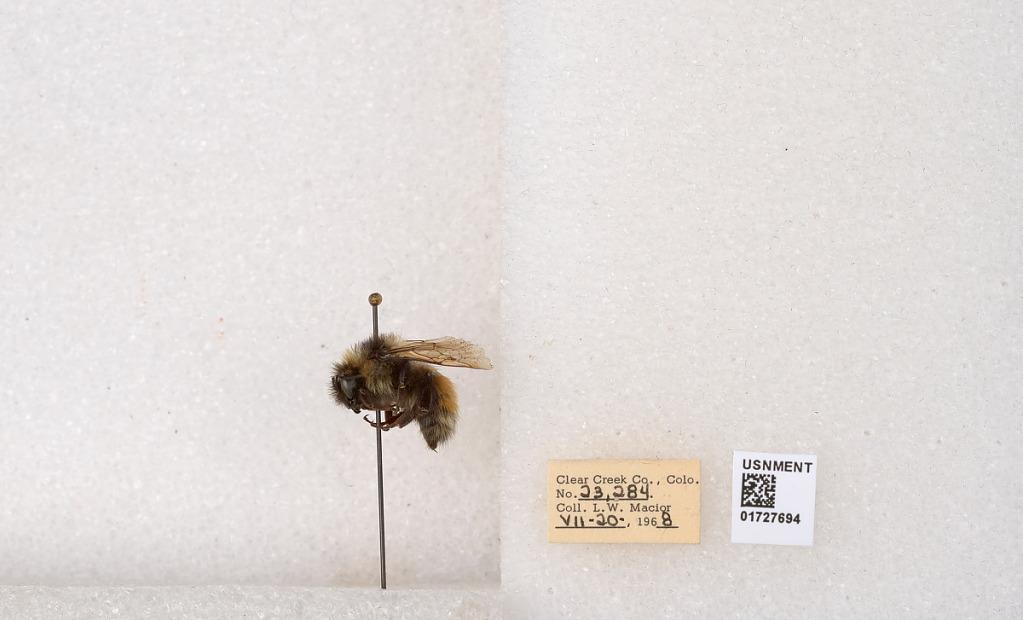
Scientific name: Bombus (Pyrobombus) sylvicola Kirby
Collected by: L. Macior
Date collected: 1968-7-20
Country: United States
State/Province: Colorado
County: Clear Creek
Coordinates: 39.6891, -105.644